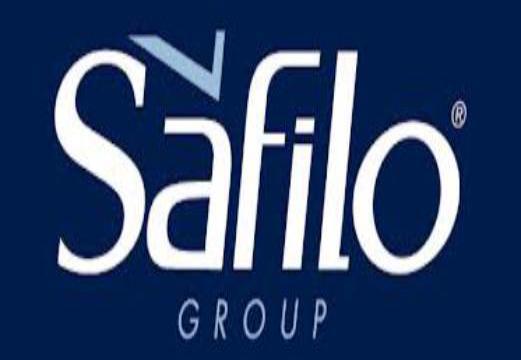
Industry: Necessities